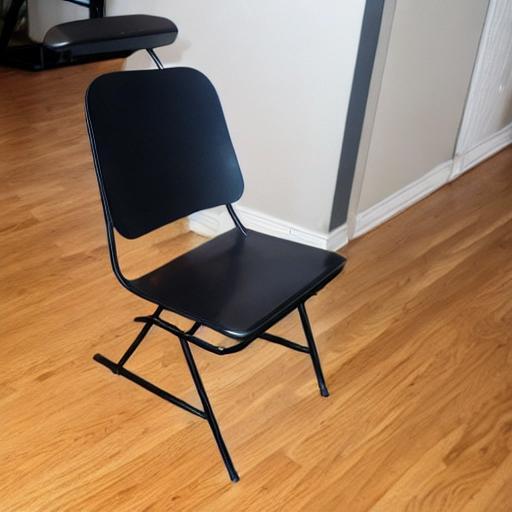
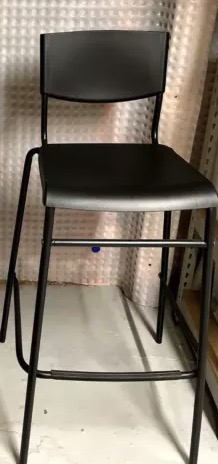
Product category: stool
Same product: no